Metro Bridge

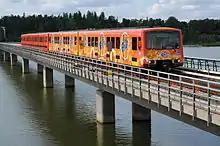

Metro Bridge can refer to a bridge span on a metro (subway) system: